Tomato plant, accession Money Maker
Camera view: vertical (180 deg); turntable rotation: 30 degrees
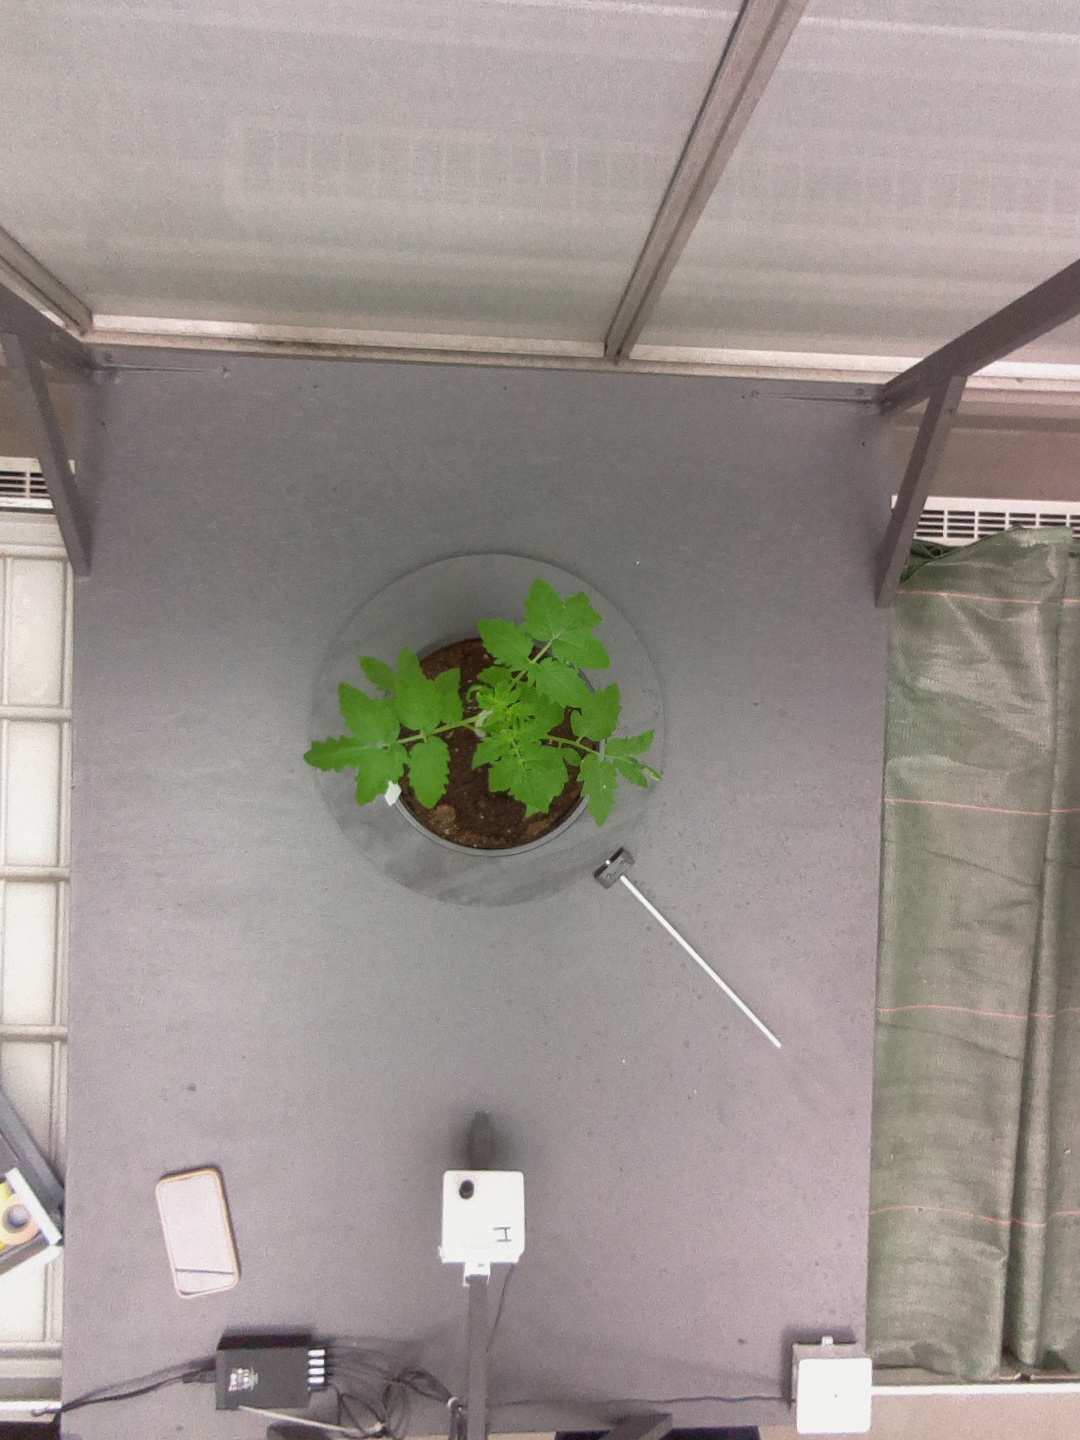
BBCH growth stage 13: 6 of true leaves visible